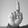
ASL letter: D